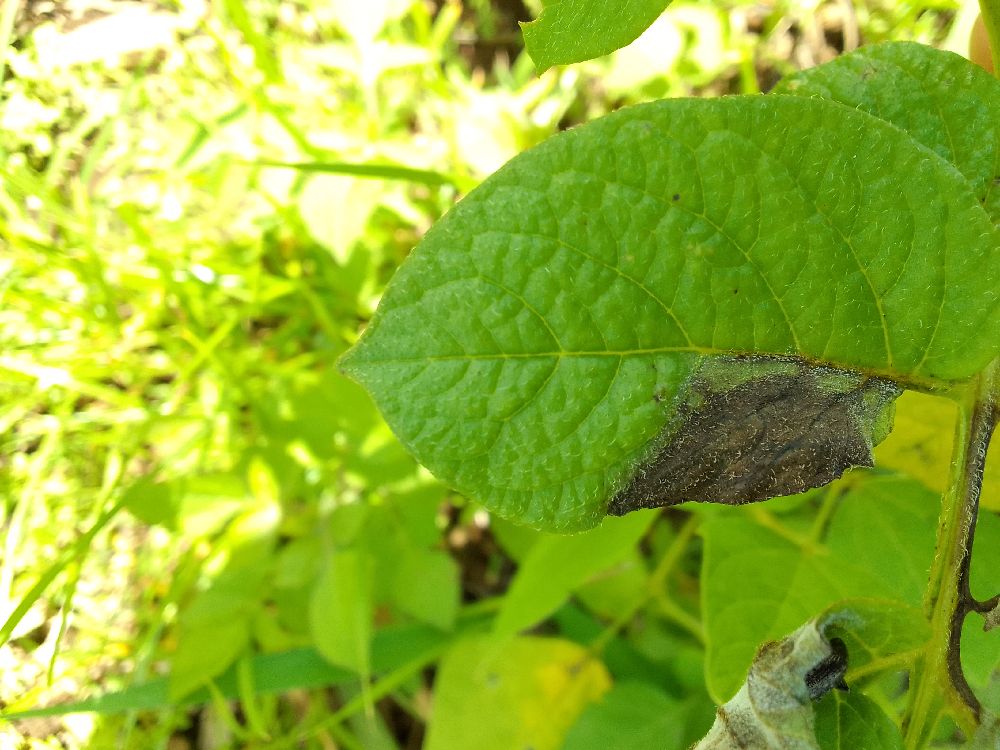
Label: Late blight